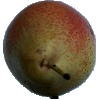
Label: pear_forelle